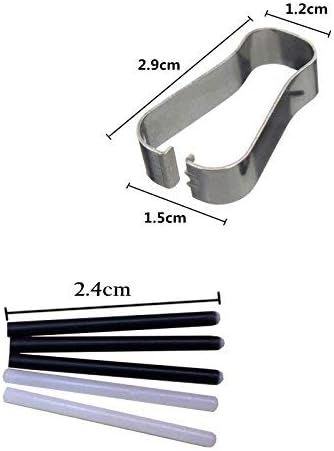
Stylus Pen Replacement Tips Nibs for Samsung Galaxy Note 10.1 (2012 Edition) N8000 N8013 / Samsung ATIV Tab 5 Smart PC 500T XE500T1C 11.6" +Tweezer Tool
Category: Cell Phones & Accessories
Features : Brand New, High Quality, Stylus Replacement Tips/Nibs & Removal Tool For Samsung Galaxy Note 10.1 (2012 Edition)  N8000 N8013 / Samsung ATIV Tab 5 Smart PC 500T XE500T1C 11.6" +Tweezer Tool Best Quality material, Premium craftsmanship. 100% Perfect fit your Device . Replace your broken, damaged or cracked Stylus Tips/Nibs with the new One . Easy to  Replace  it by yourself with the Tweezer Tool Provided Package Content : 1 * 3pcs Black and 2 pcs White Stylus Replacement Tips/Nibs & Removal Tool
Features: Compatible With: Samsung Galaxy Note 10.1 (2012 Edition) N8000 N8013 / Samsung ATIV Tab 5 Smart PC 500T XE500T1C 11.6" | Easy to Replace your used or non-working Tip with the Tweezers Tool | 2 White and 3 Black S Pen tips & Tweezer removal tool,You'll be able to replace tips with the included tweezer